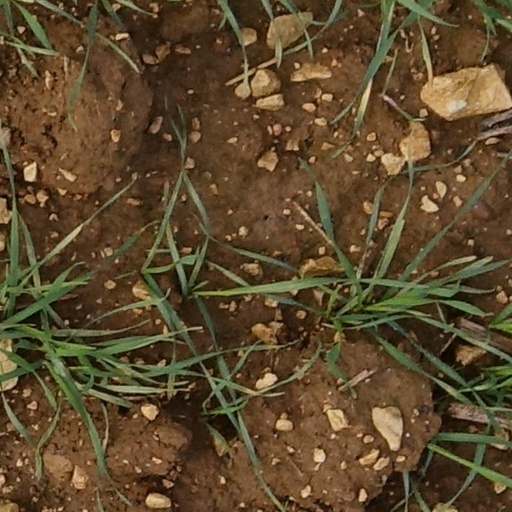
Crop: wheat